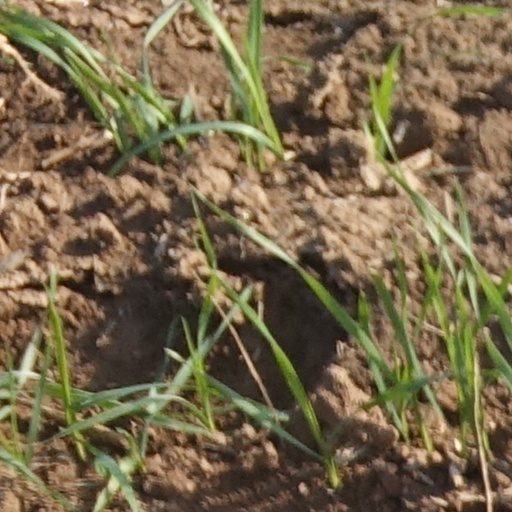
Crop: wheat